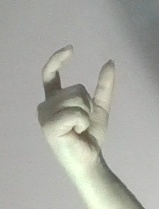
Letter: nun